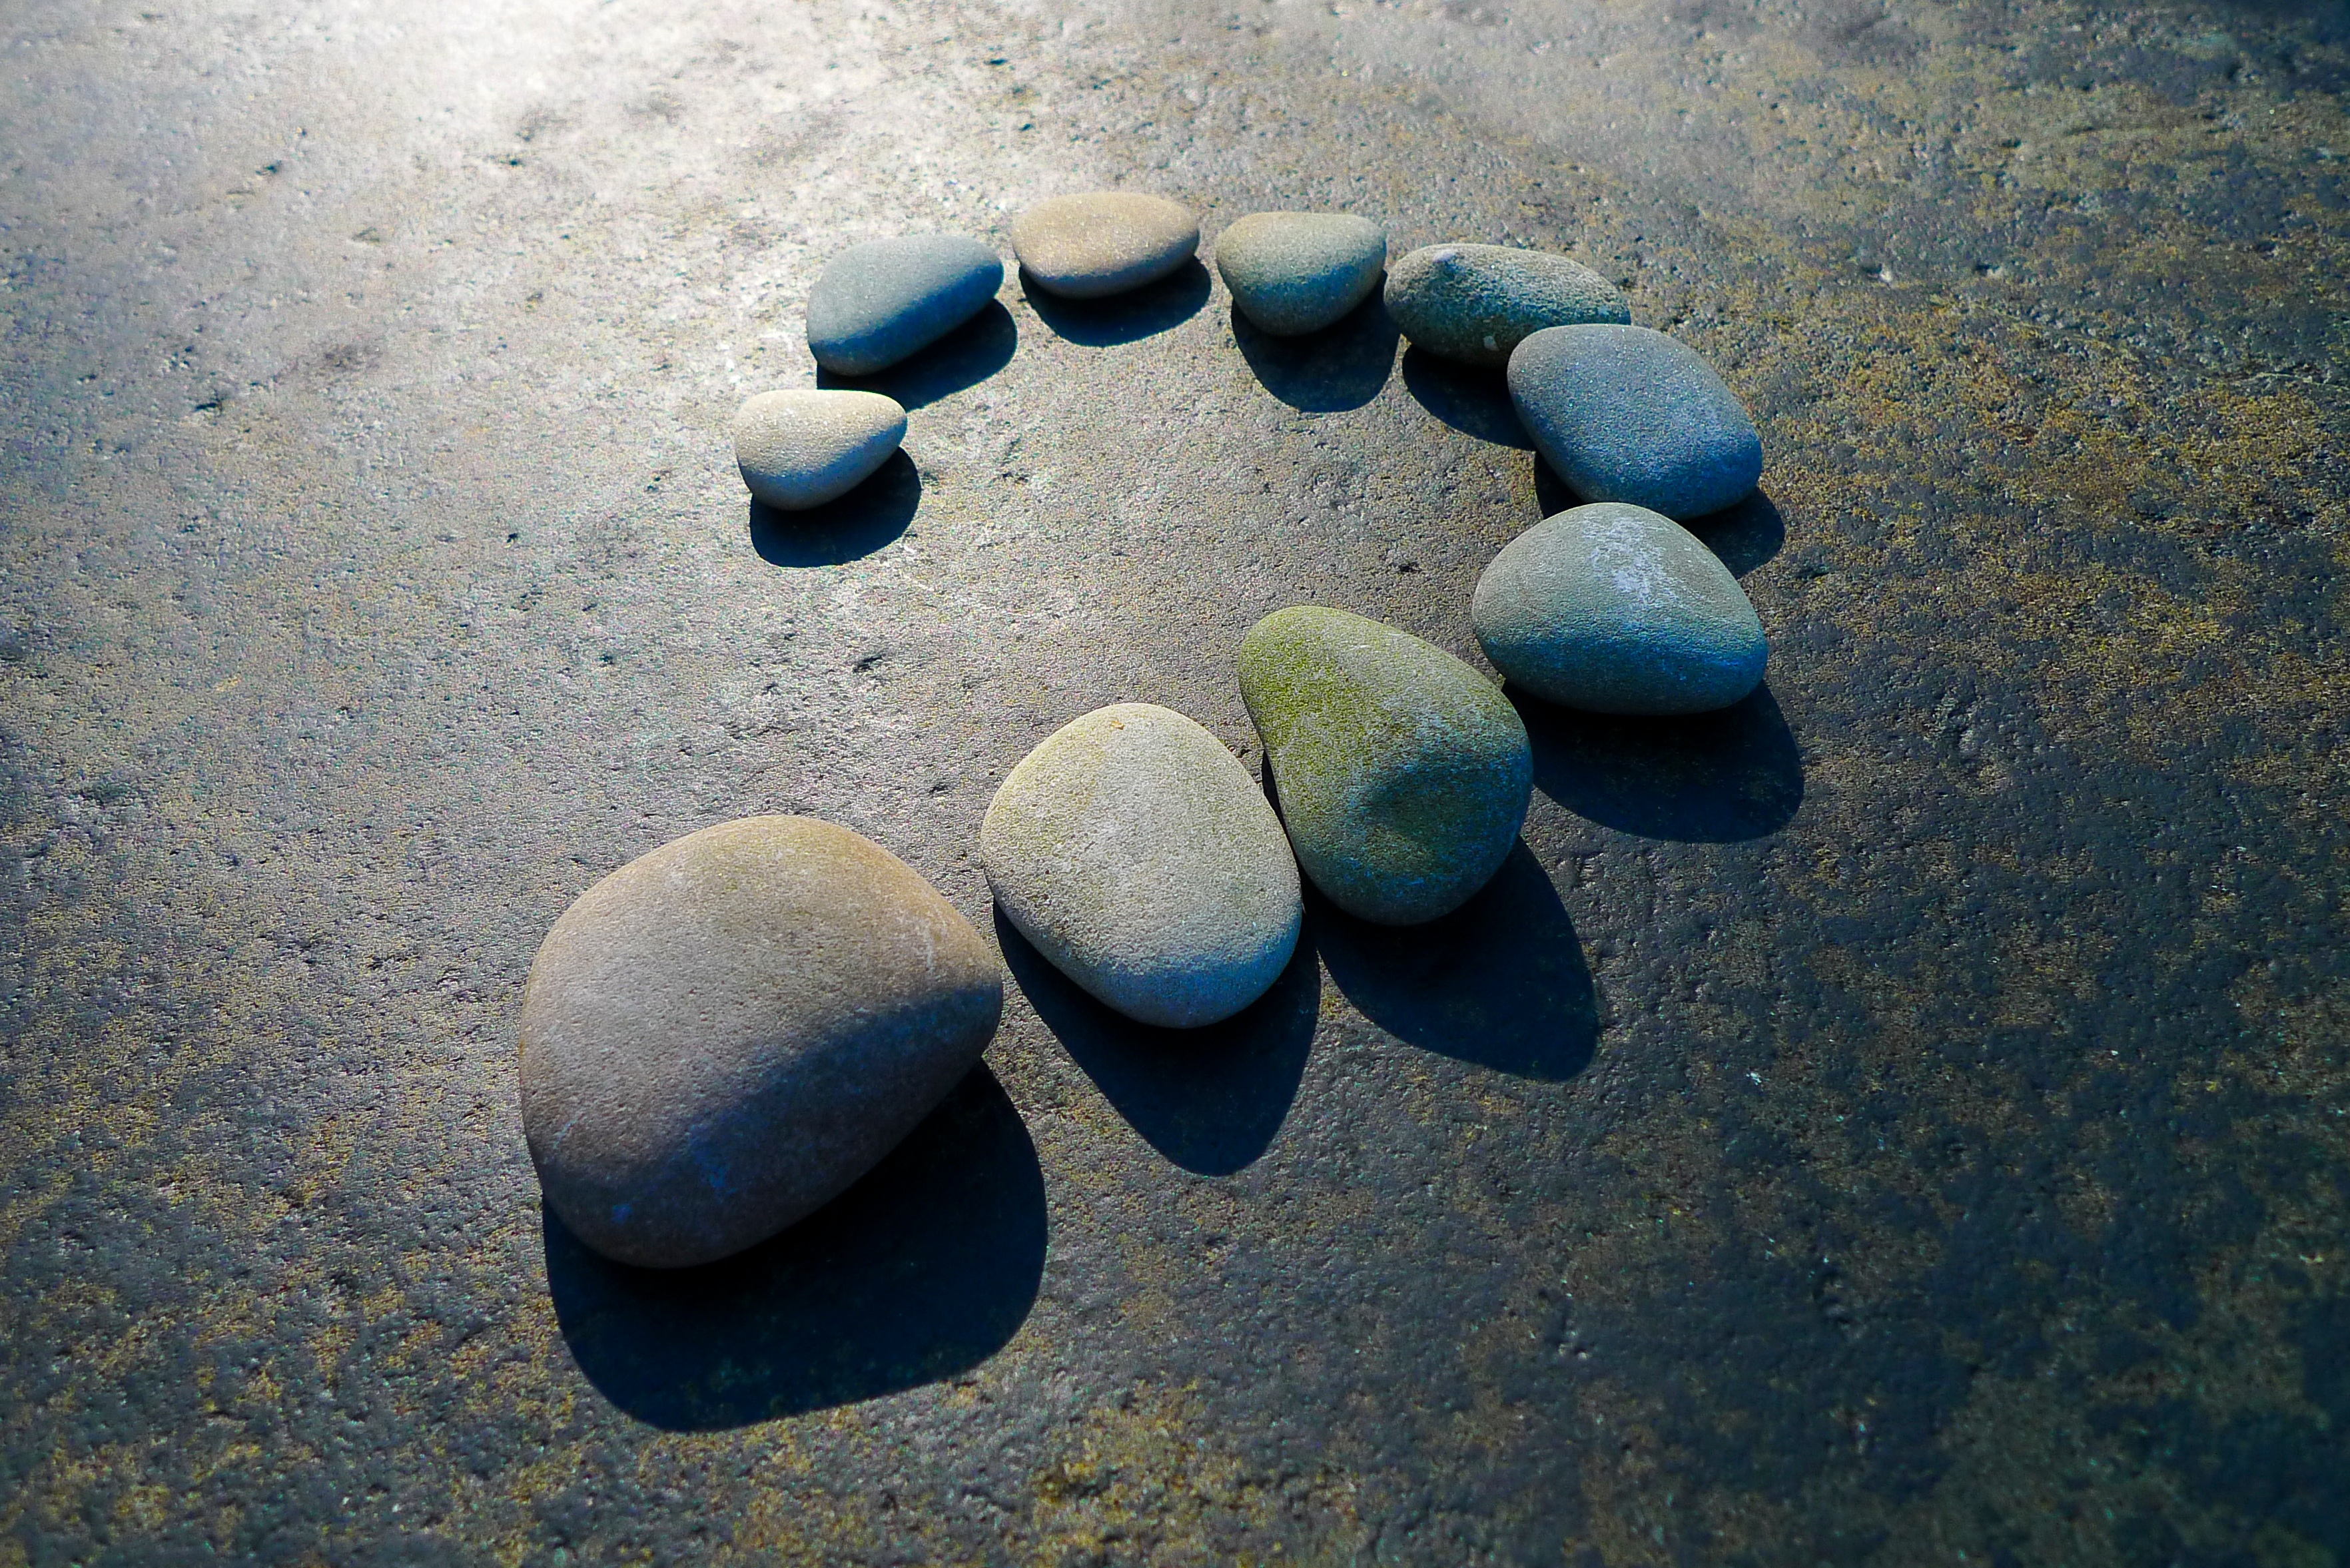
sea, water, sand, rock, green, reflection, color, biology, pebble, blue, material, circle, shape, macro photography